Ambleside

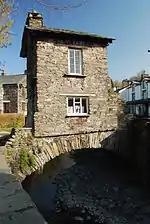
Bridge House in 2009

In 1650 the town was granted a charter to hold a market. In the reign of James II, another charter was granted for the town to collect tolls. The town's Market Place became the commercial centre for agriculture and the wool trade. The old packhorse trail between Ambleside and Grasmere was the main route between the two towns before the new turnpike road was completed in 1770. Smithy Brow at the end of the trail was where pack ponies were re-shod after their journey. With the coming of the turnpikes, the packhorse trains were superseded by horse-drawn stagecoaches, which regularly travelled between Keswick and Kendal via Ambleside.